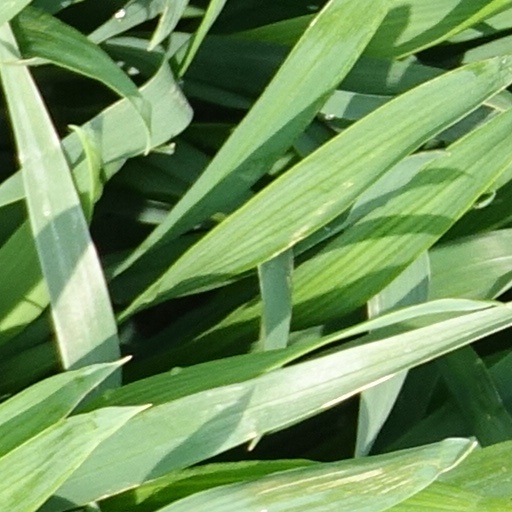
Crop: wheat